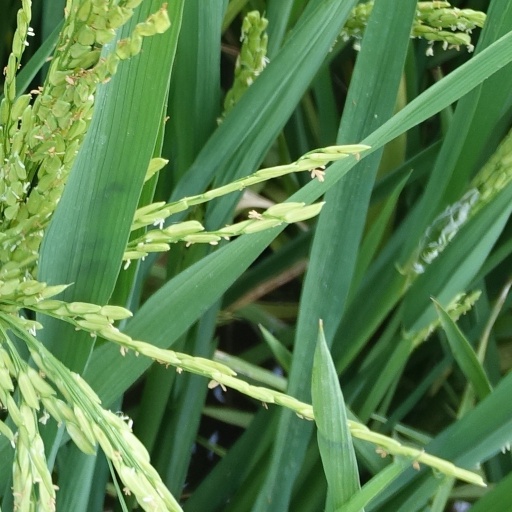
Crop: rice